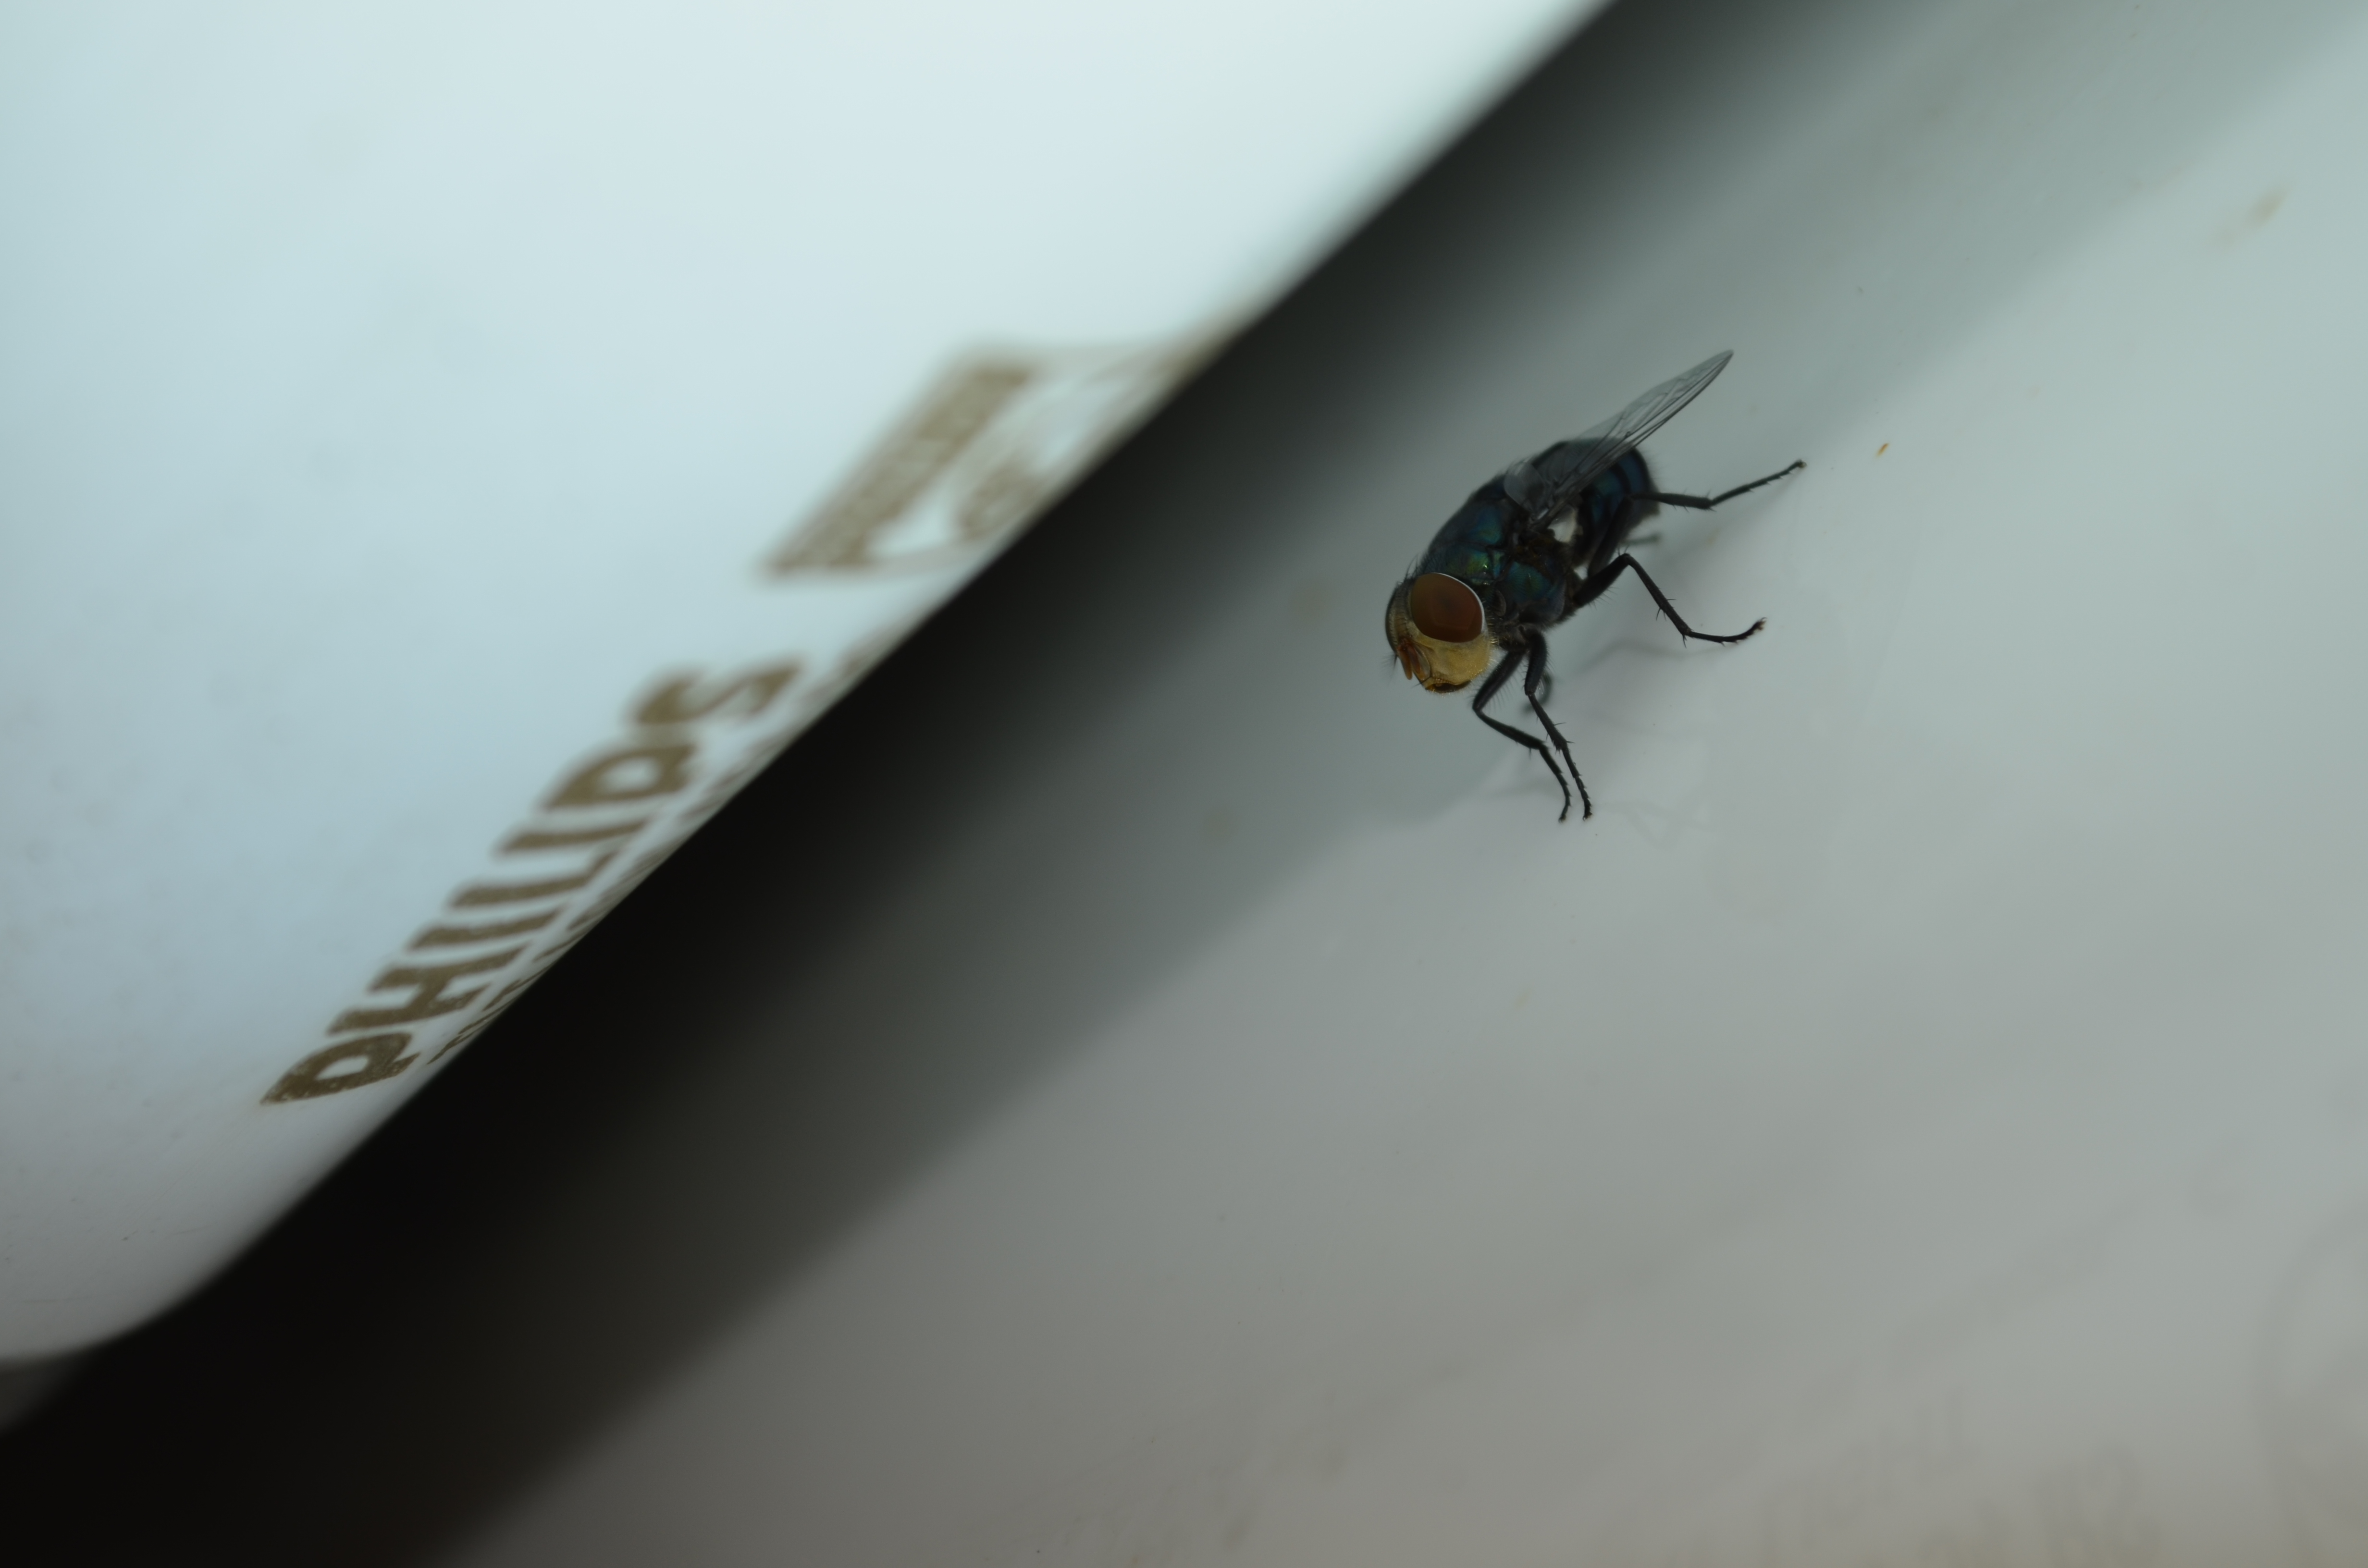
wing, photography, insect, macro, fauna, invertebrate, close up, phillips, mosca, fluorescente, pest, beetle, macro photography, arthropod